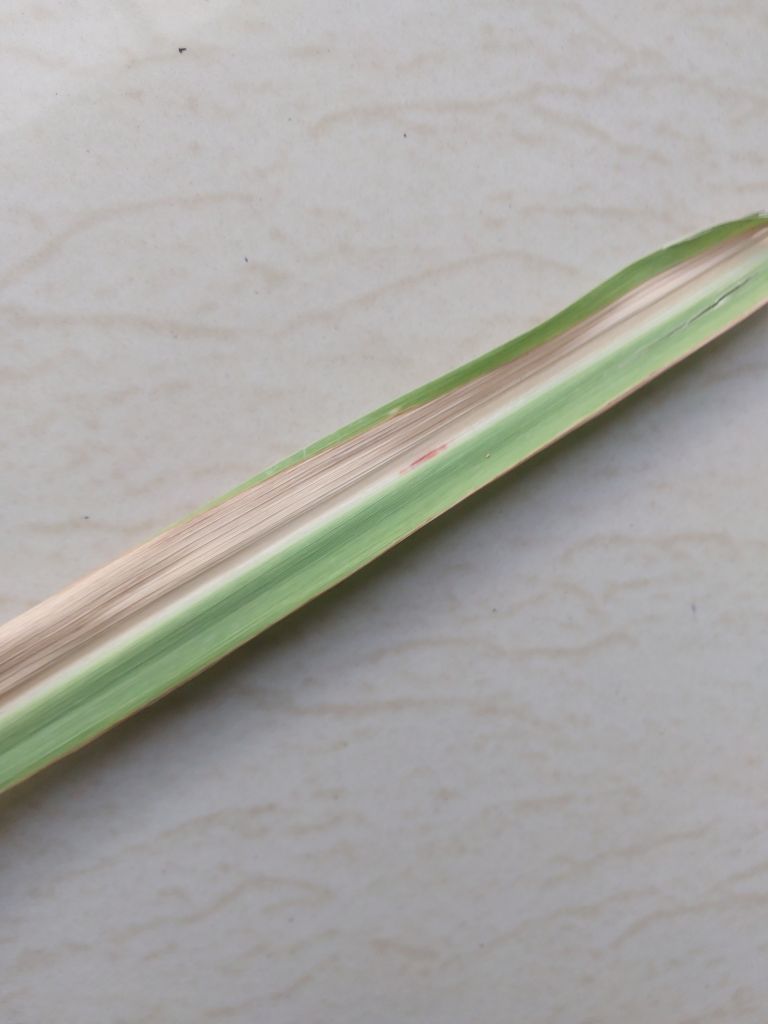
Label: Brown Spot